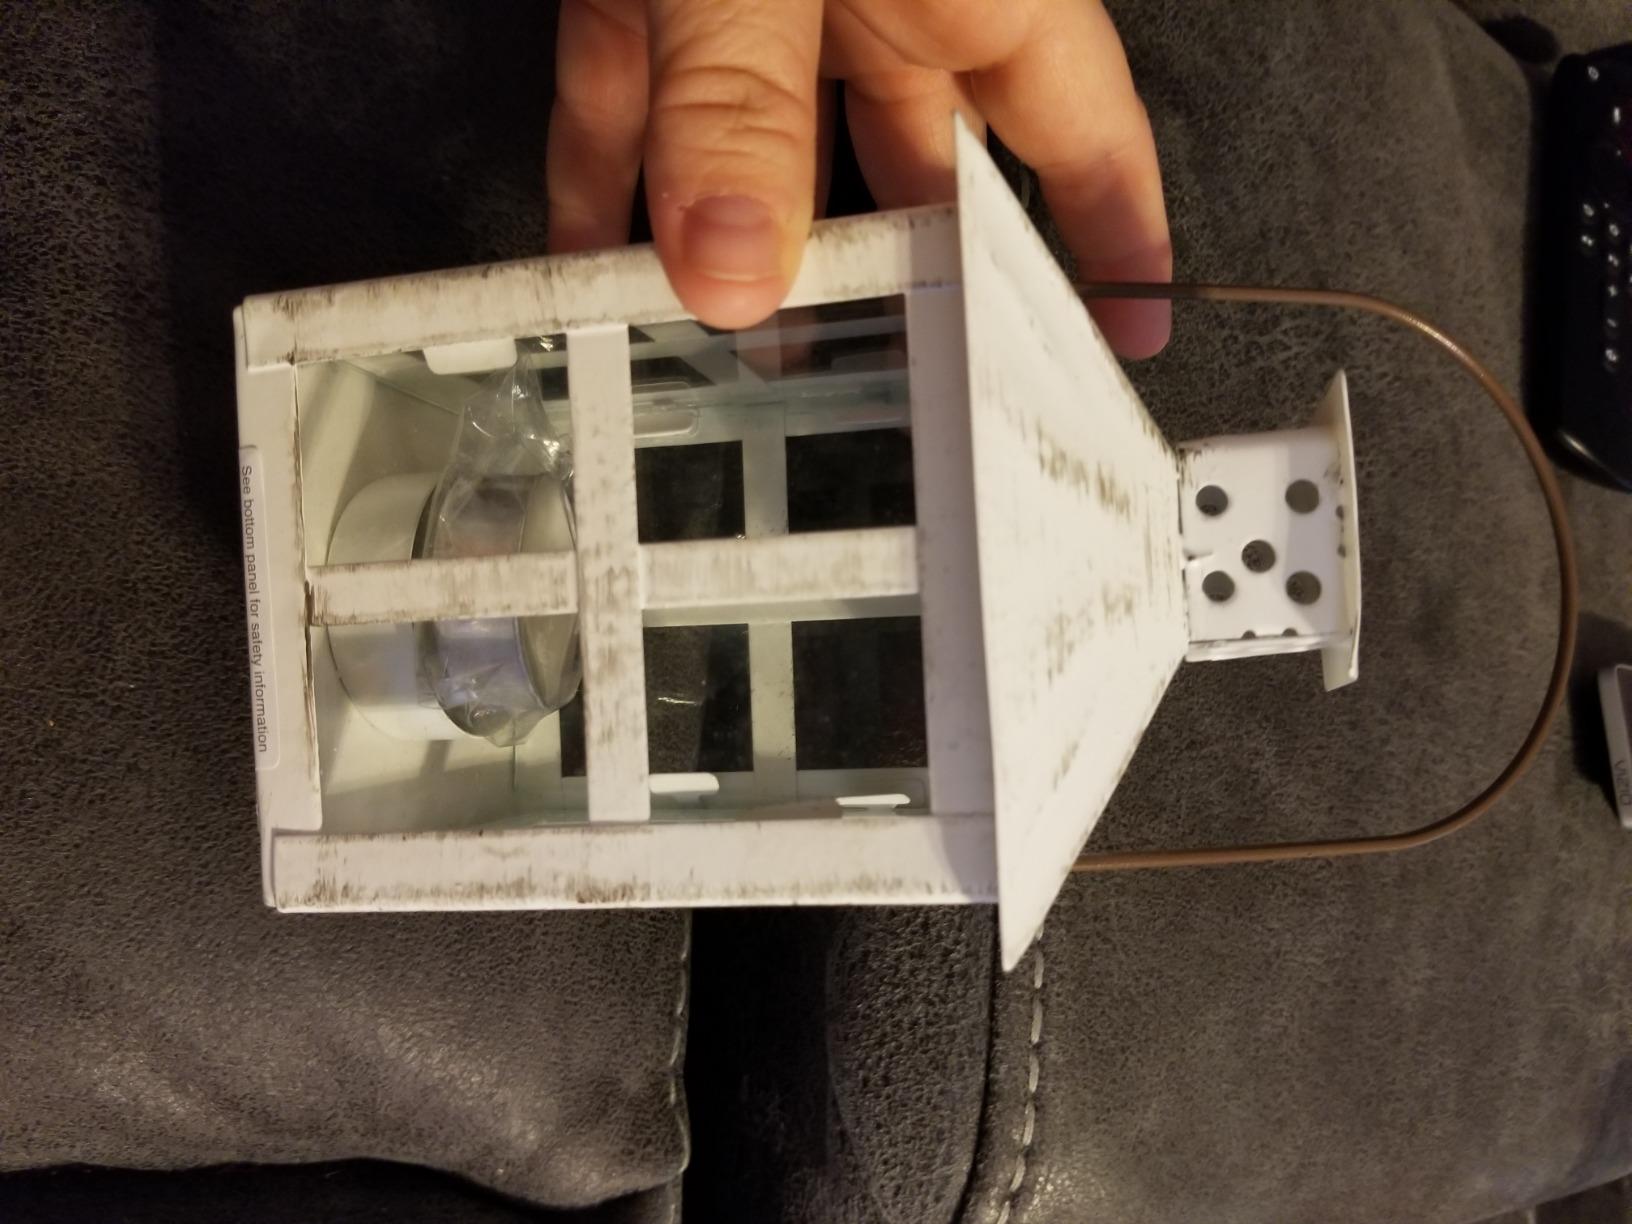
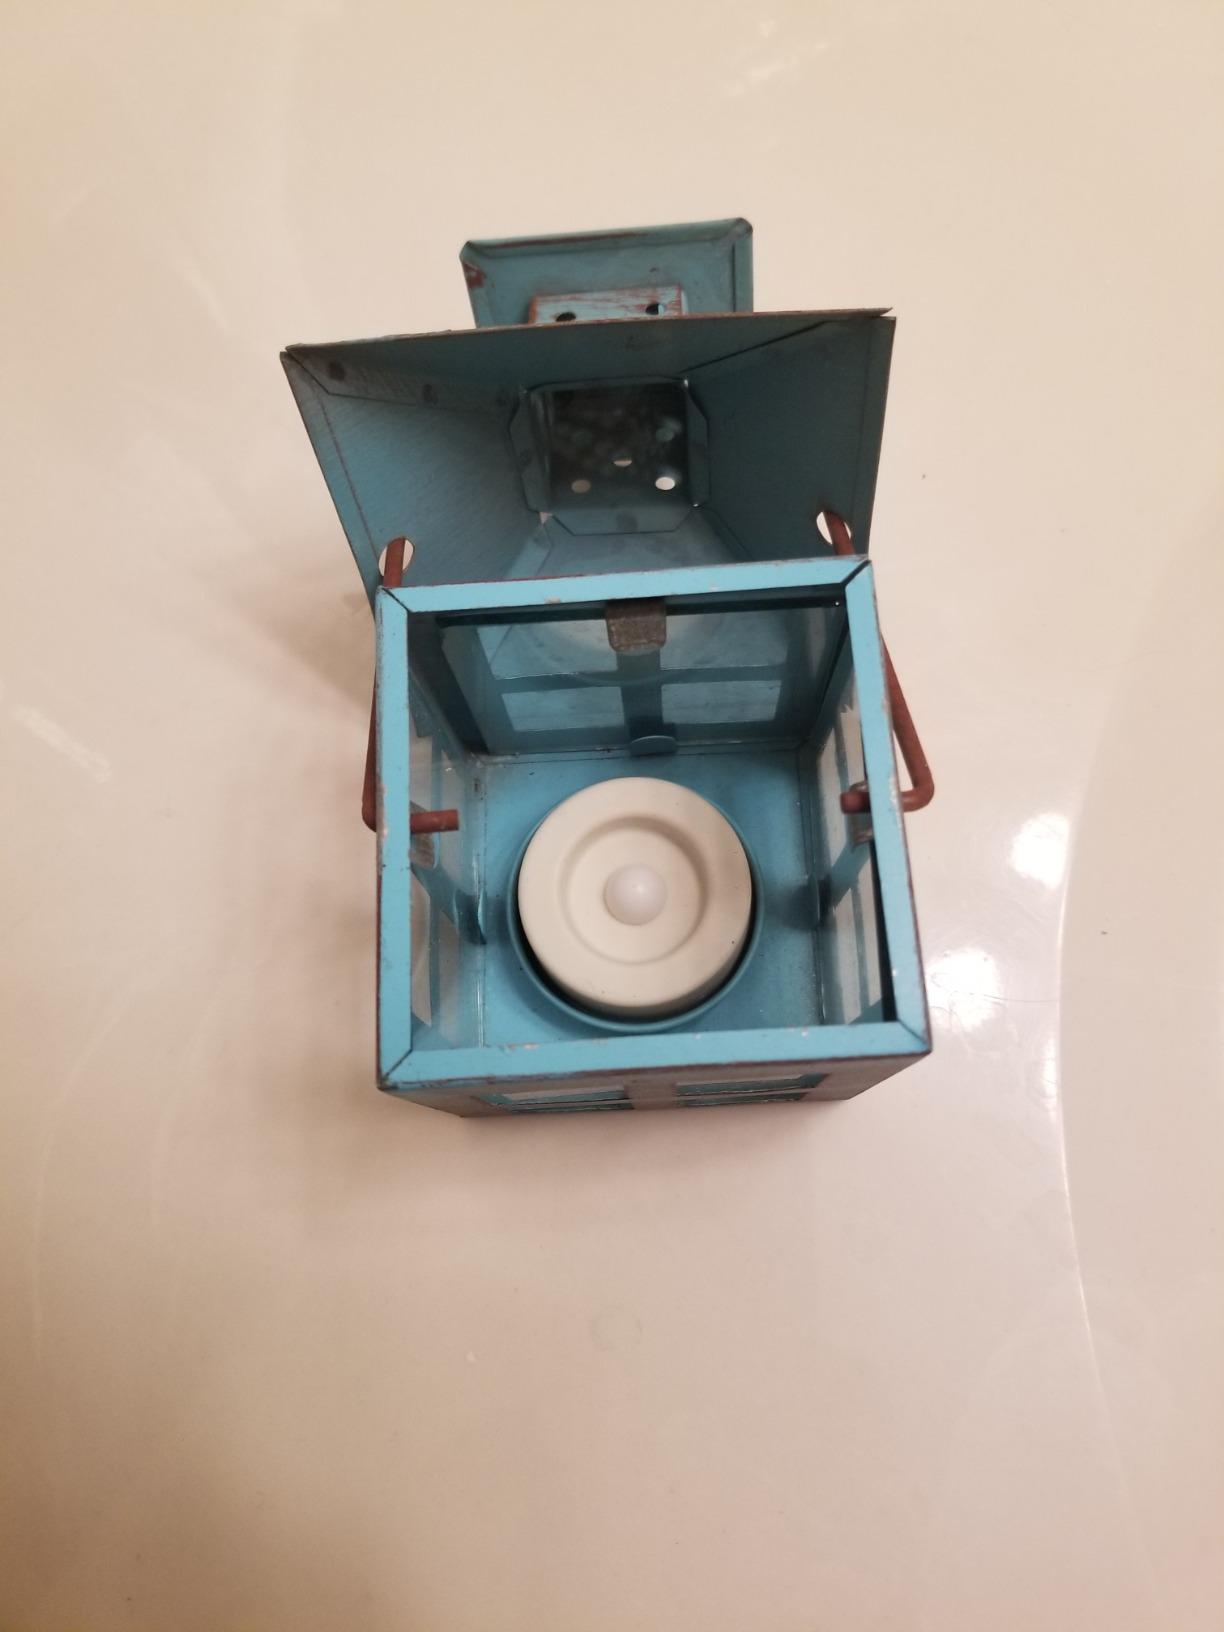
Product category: lantern
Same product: no